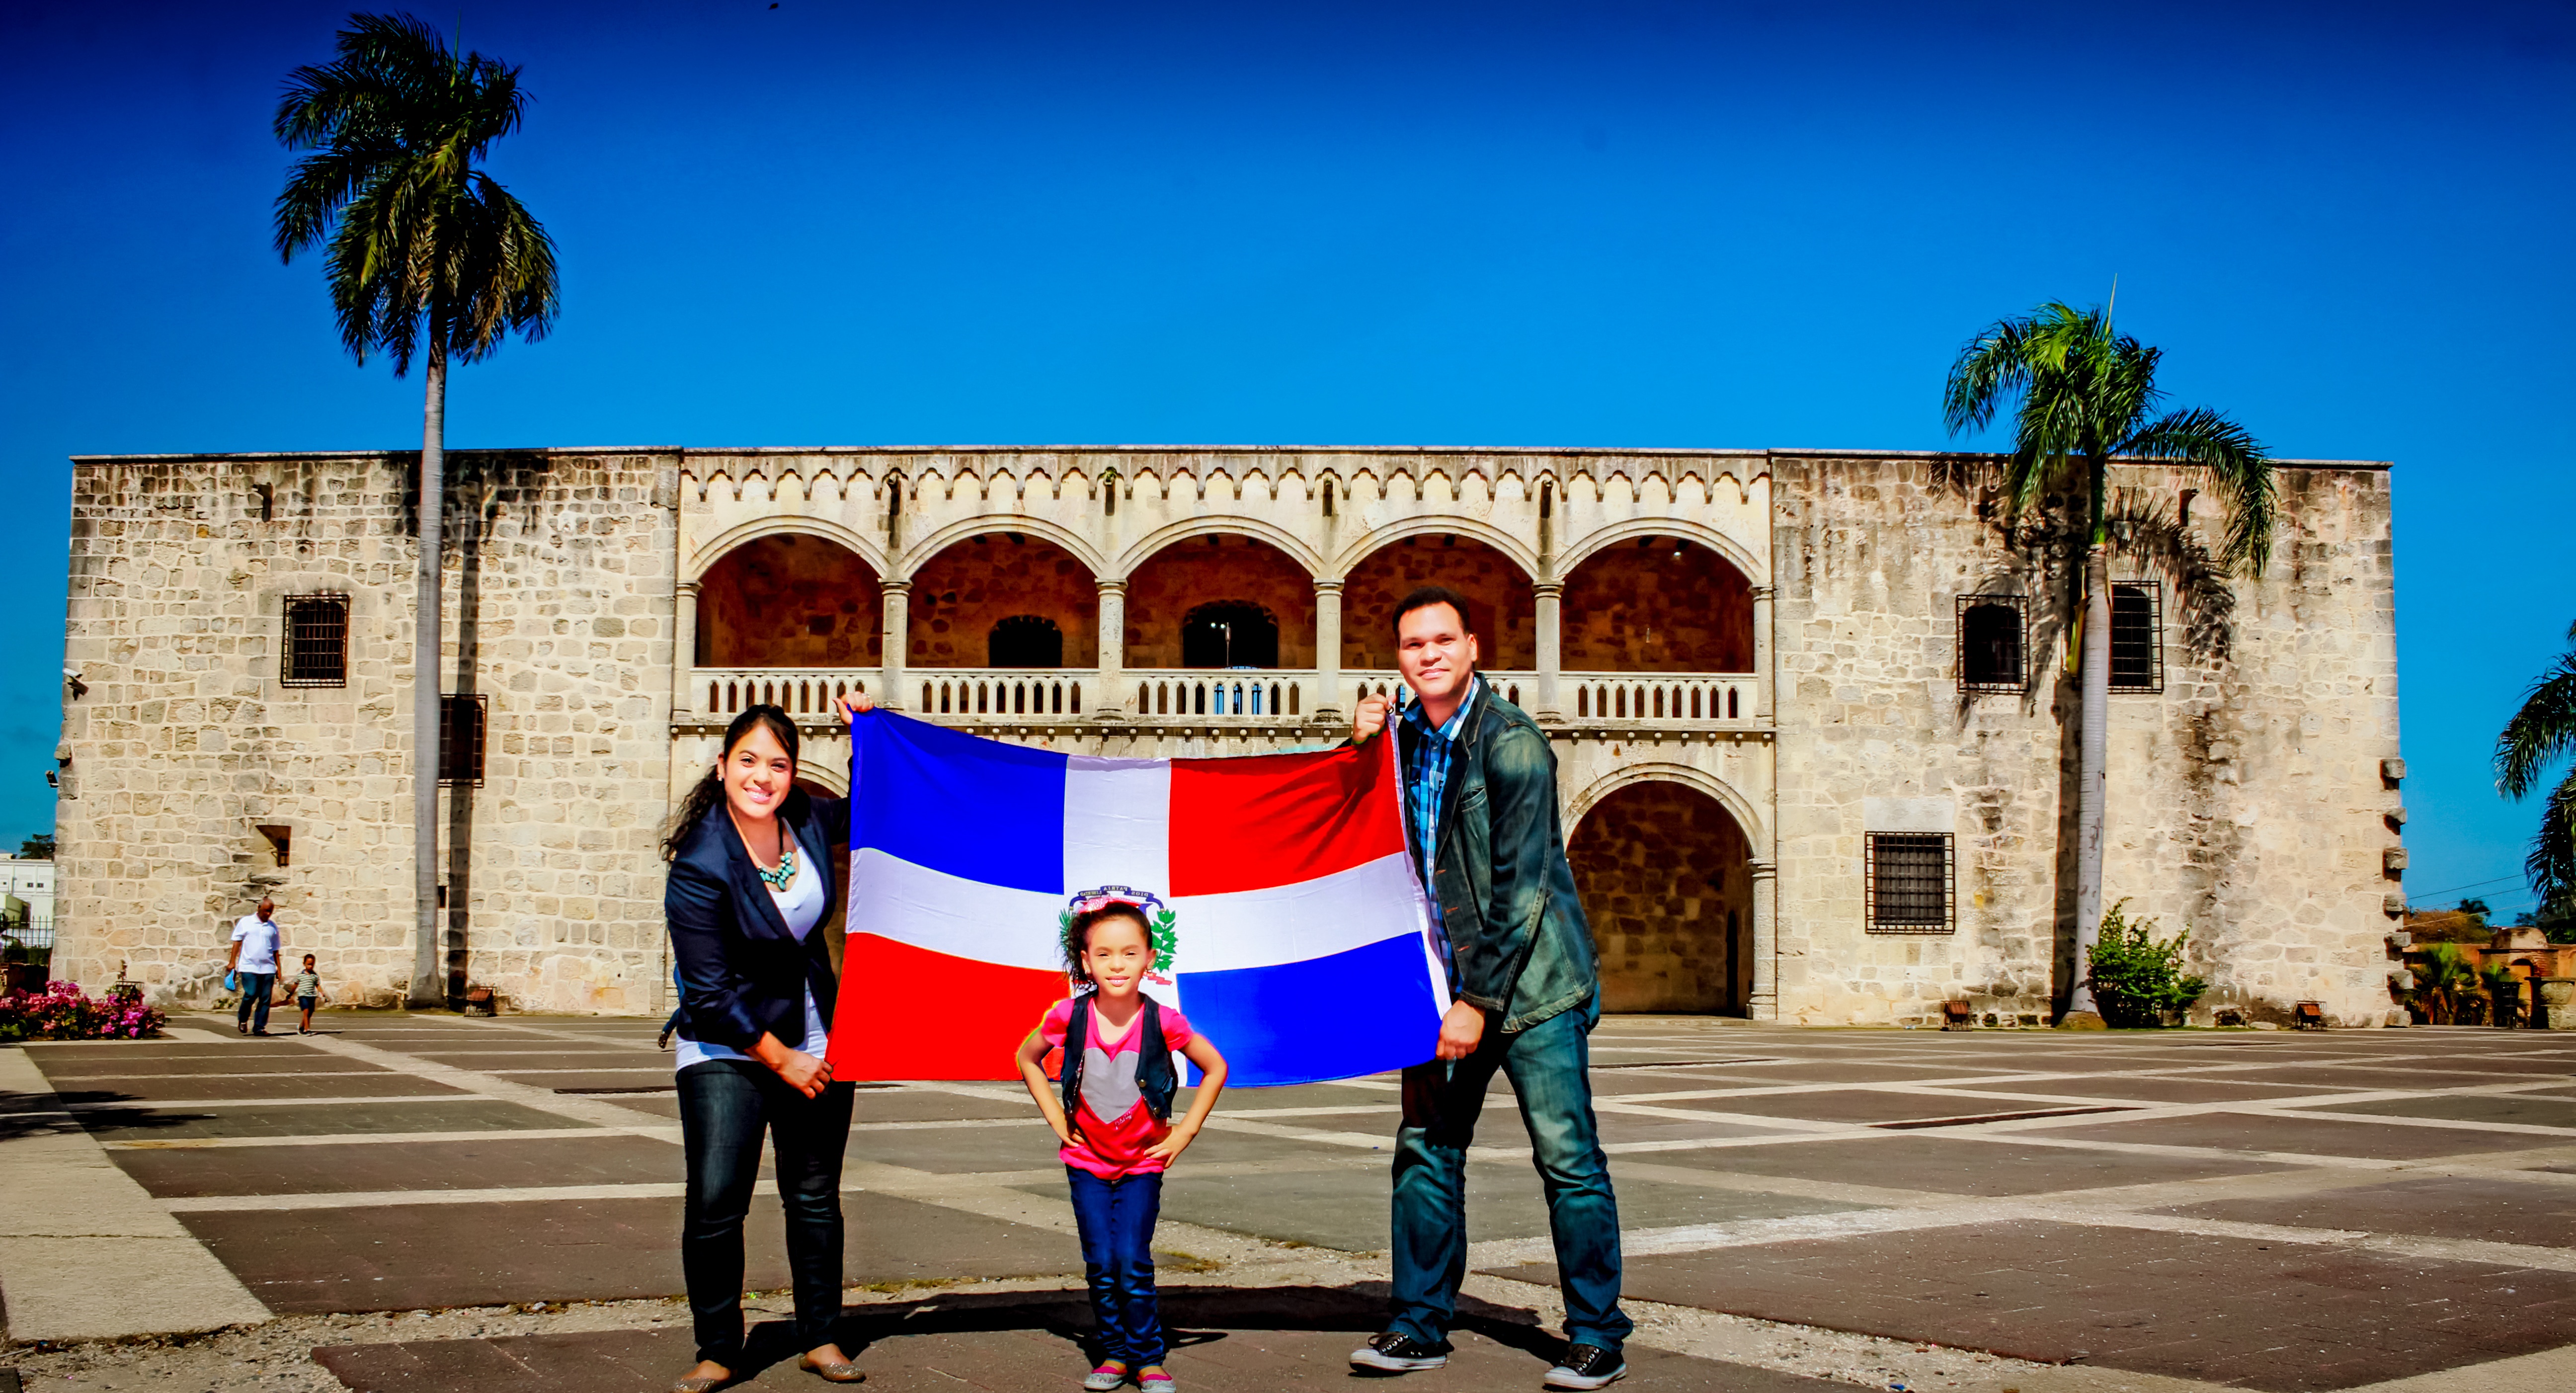
nature, people, girl, play, stone, vacation, travel, love, jungle, natural, plaza, holiday, landmark, friendship, tourism, marriage, pregnancy, son, family, children, colors, fun, mother, happy, happiness, party, mural, original, mama, dominican, republic, caribbean, smiles, games, birthday, new born, dominican republic, brothers, teens, parents, daughter, child portrait, bebe, male and female, kisses, my dear, mami, family photo, potatos, breast arms, super mom, special moment, 15 years, red with blue